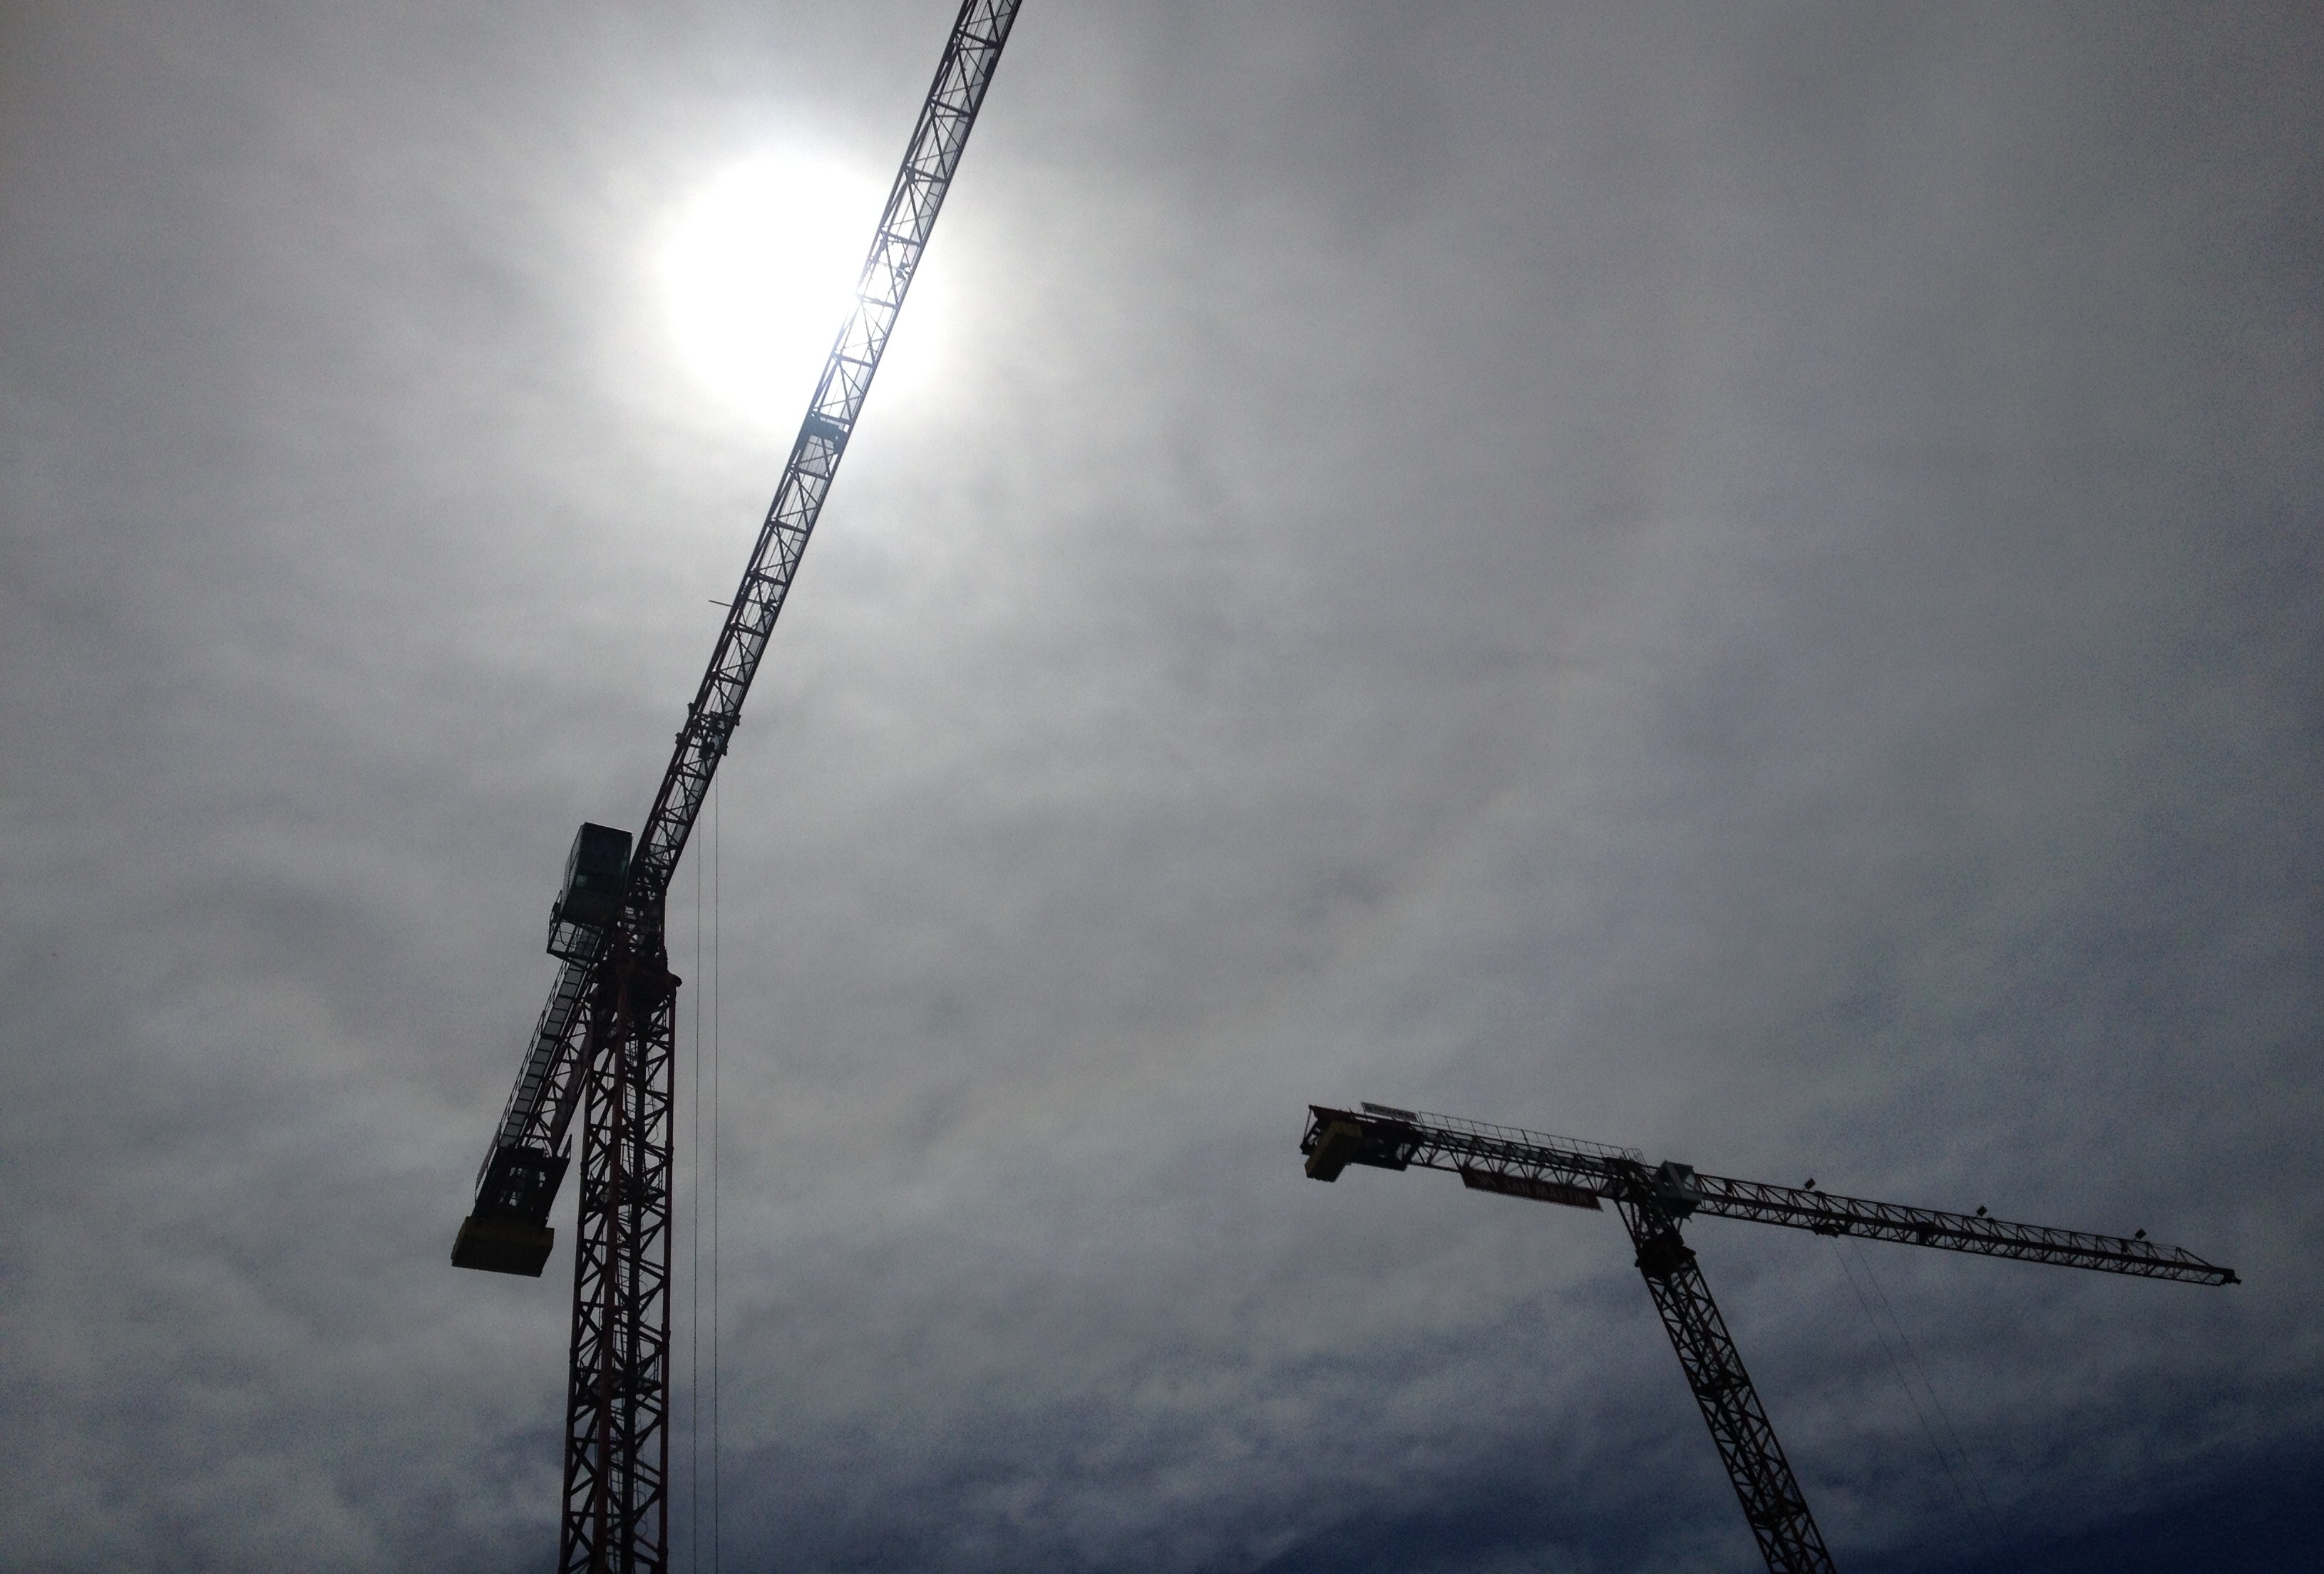
work, sky, sun, wind, construction, line, mast, street light, electricity, fern, unfinished, crane, atmosphere of earth, overhead power line